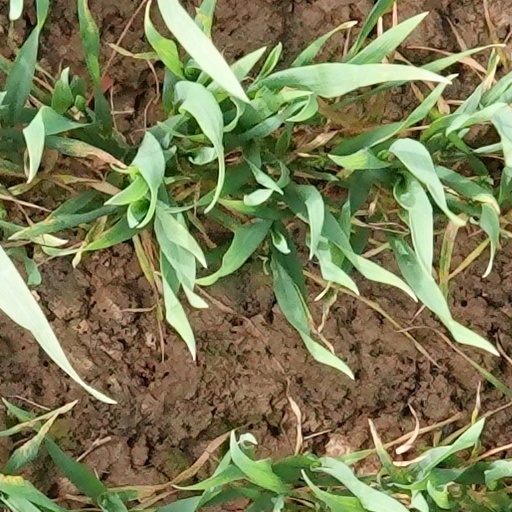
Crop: wheat